Phycoerythrin

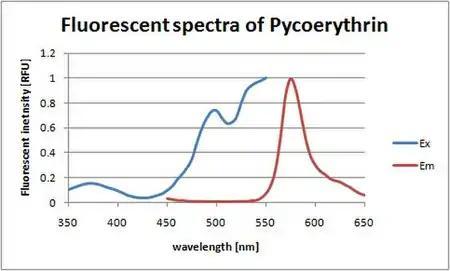
Absorption (or extinction) and fluorescent (or emission) spectra of phycoerythrin

Absorption peaks in the visible light spectrum are measured at 495 and 545/566 nm, depending on the chromophores bound and the considered organism. A strong emission peak exists at 575 ± 10 nm. (Phycoerythrin absorbs slightly blue-green/yellowish light and emits slightly orange-yellow light.)